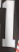
Number: 1